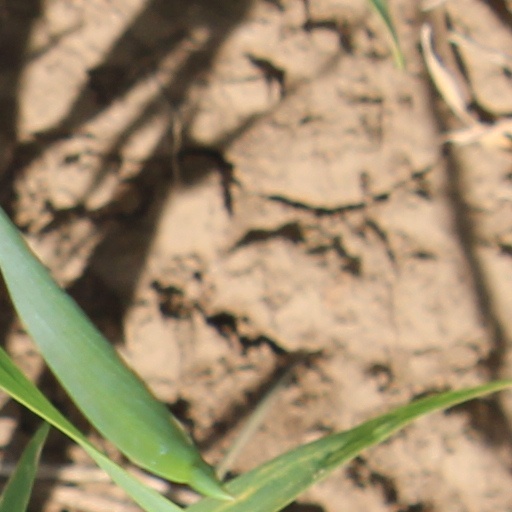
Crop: wheat